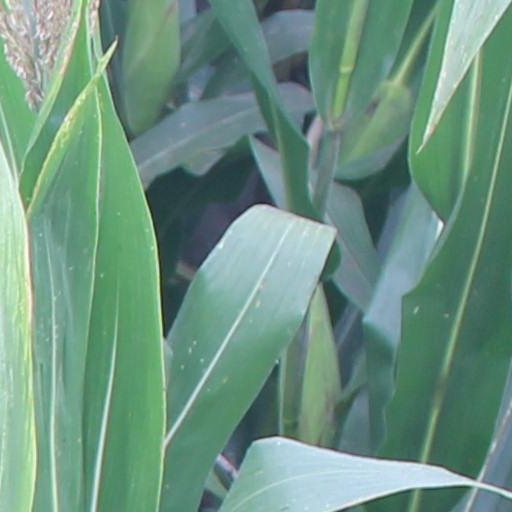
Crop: maize; corn